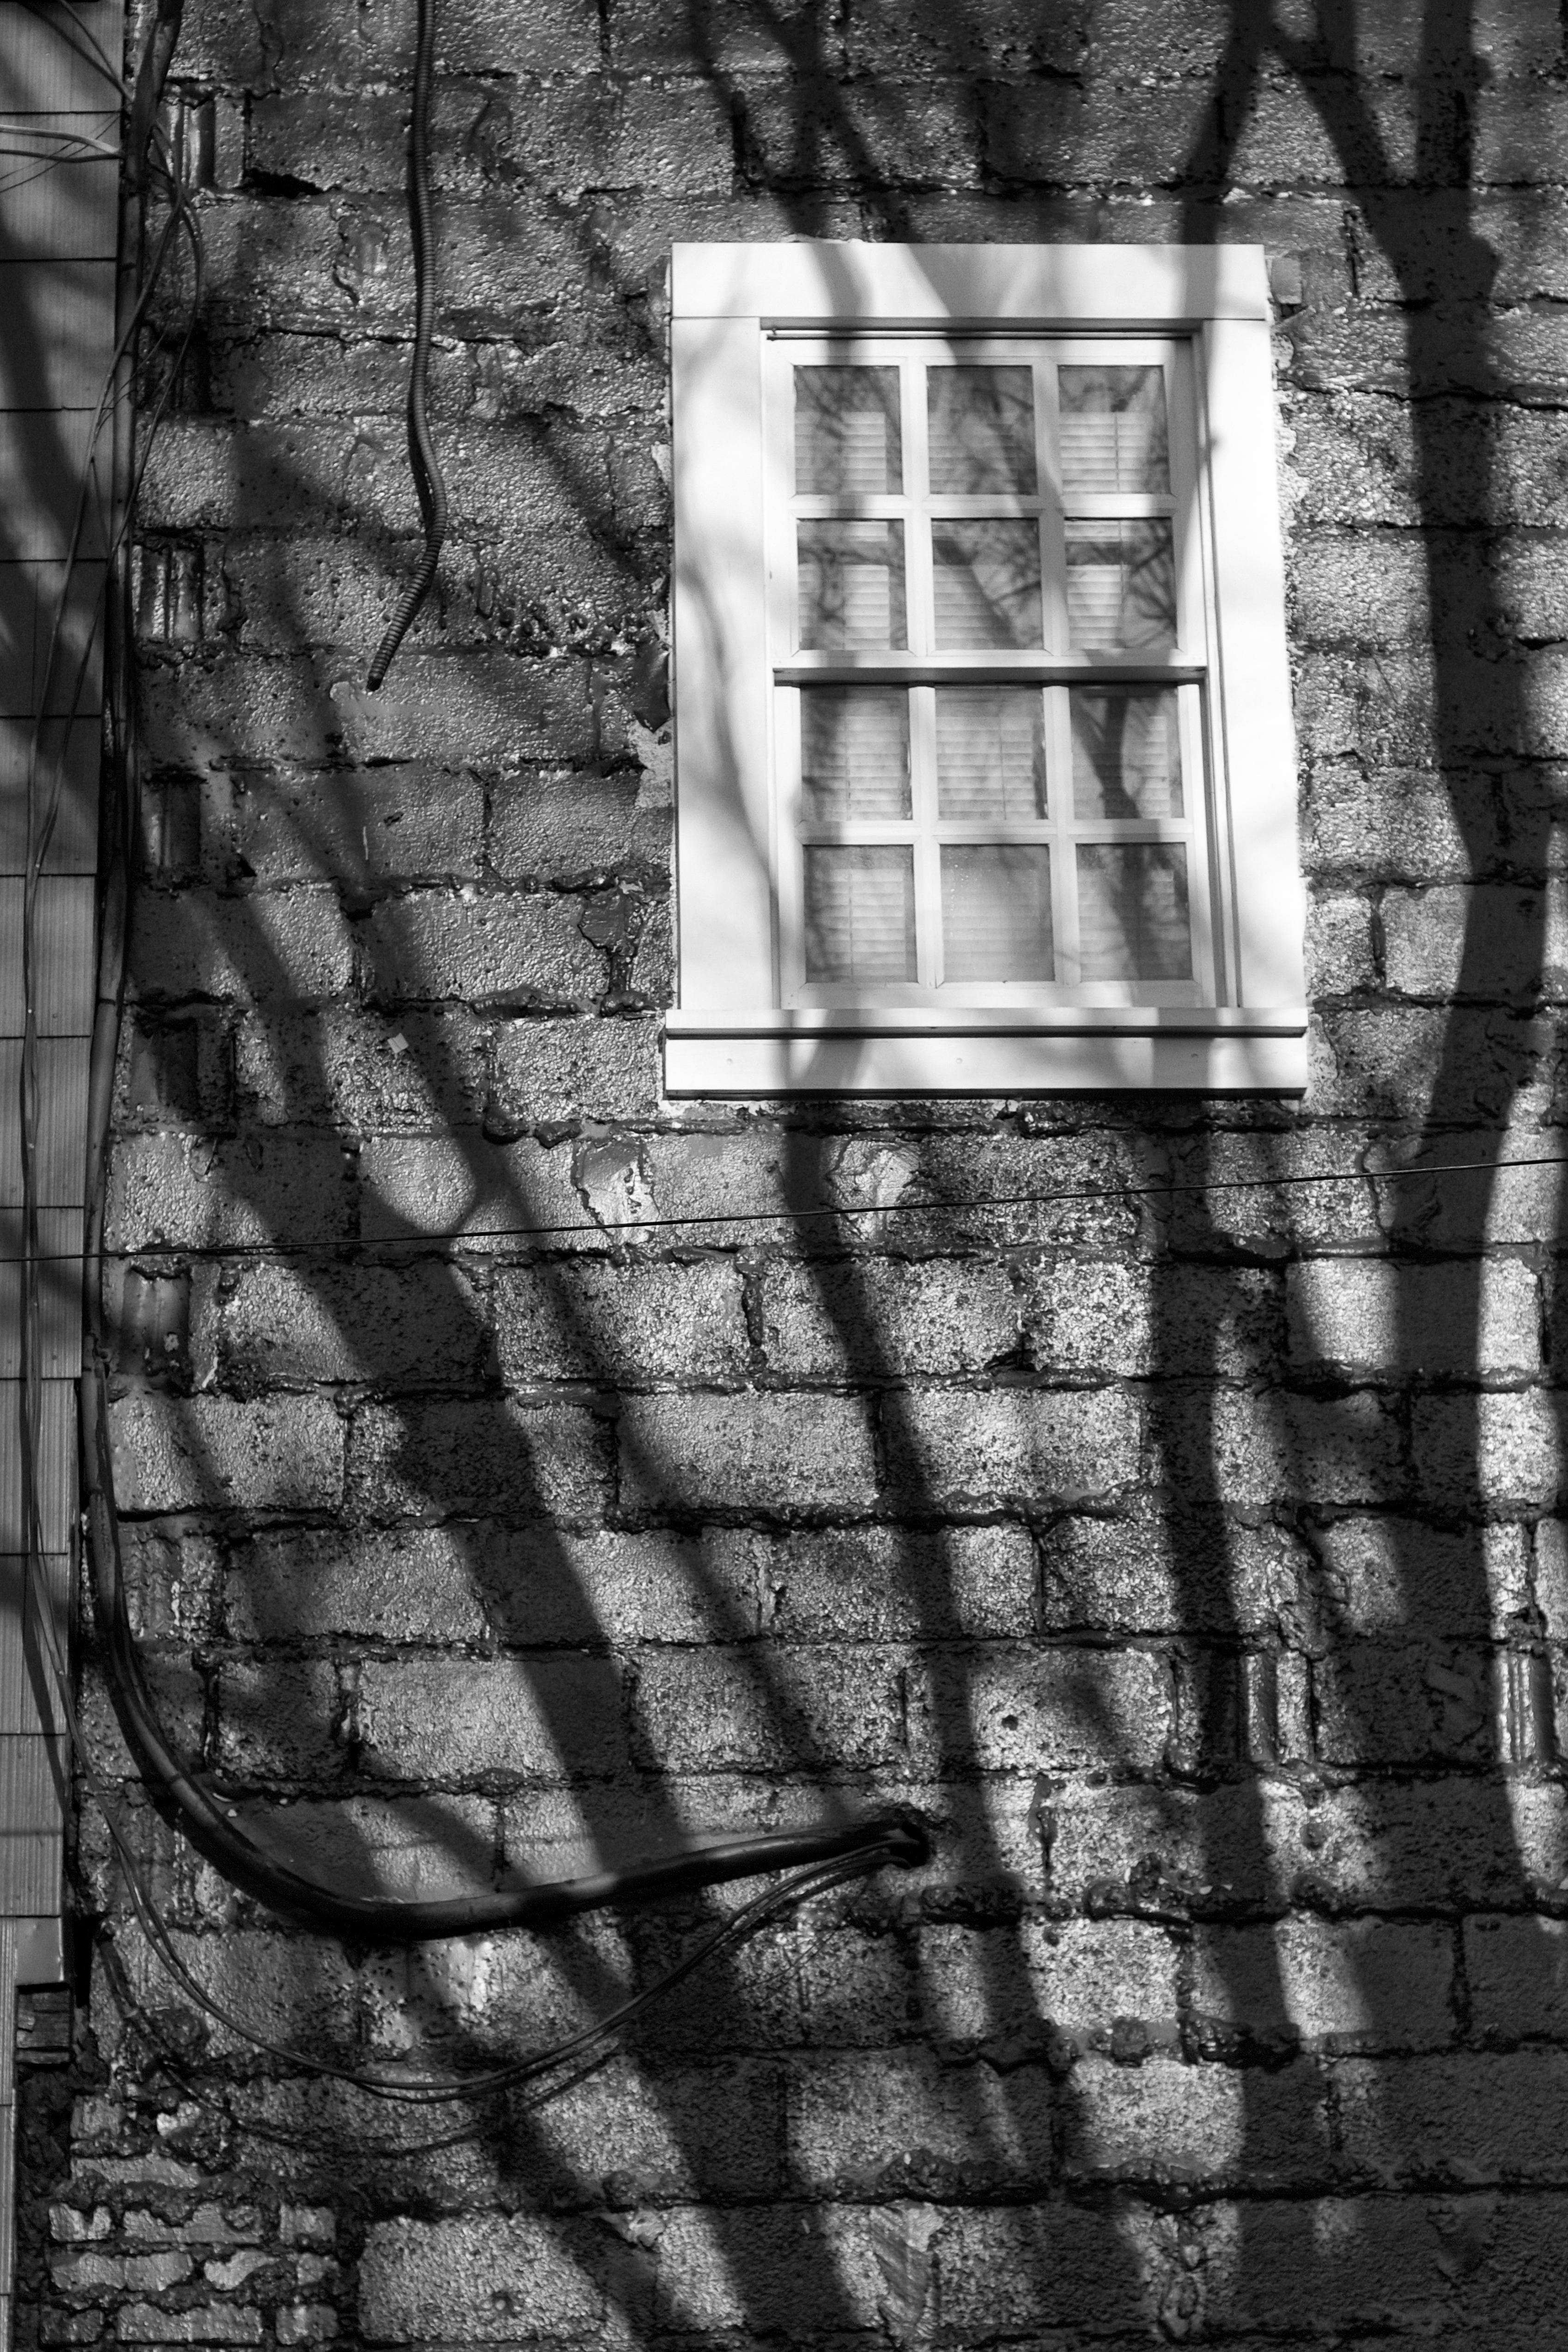
light, black and white, wood, white, photography, sunlight, texture, window, wall, shadow, darkness, black, monochrome, symmetry, photograph, shape, monochrome photography